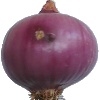
Label: Onion Red Peeled 1